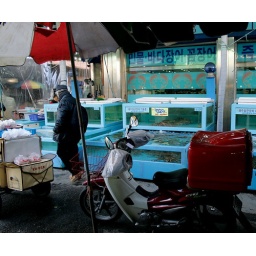
Fresh fish stall in the market in Pyeongtaek, Korea